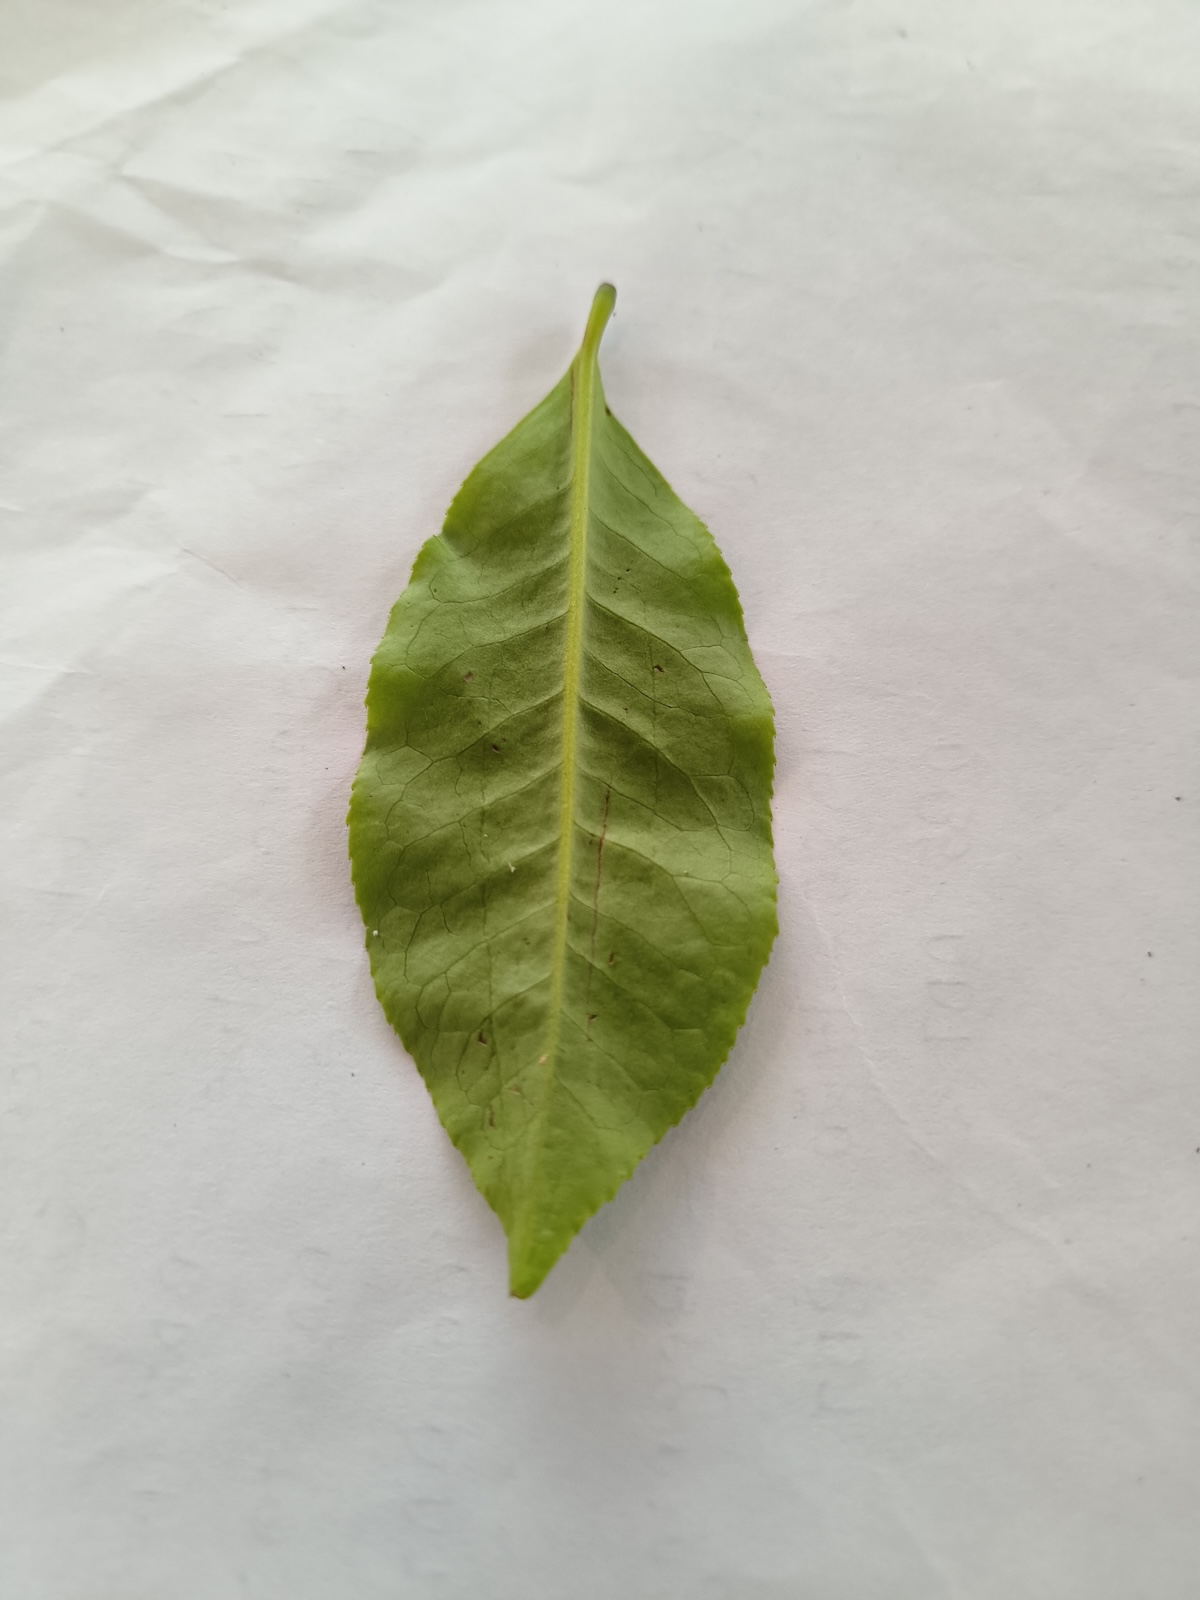
Label: Healthy leaf